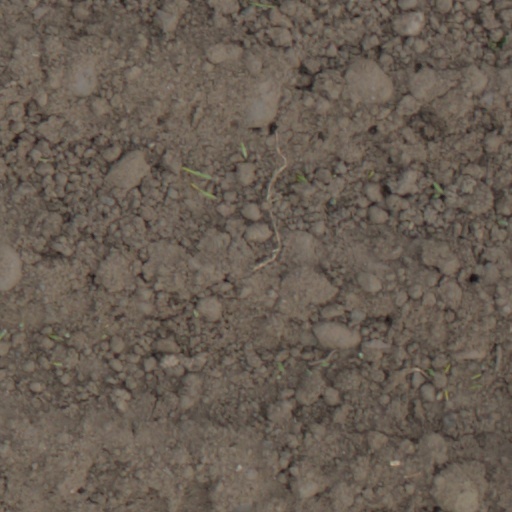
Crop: wheat